Mechelen incident

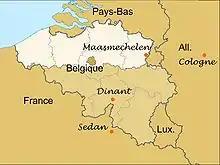
The location of the crash site

The incident was caused by an error by the German aviator Major Erich Hoenmanns, the fifty-two-year-old base commander of Loddenheide airfield, near Münster. On the morning of 10 January 1940, he had been flying a Messerschmitt Bf 108 "Taifun", an aircraft used for reconnaissance, liaison, and other miscellaneous roles, from Loddenheide to Cologne when he lost his way; extensive low fogbanks obscured his view of the landscape. In response he changed course to the west, hoping to regain his bearings by reaching the River Rhine. However, having already crossed over the frozen and indistinguishable Rhine at the moment he changed direction, he left German territory flying all the way to the River Meuse, the border in this area between Belgium and the Netherlands, and ended up circling Vucht.